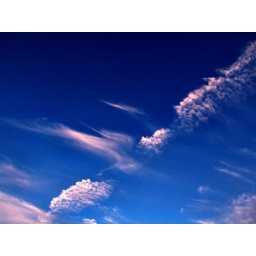
Interesting cloud formations in the sky above before sunset.